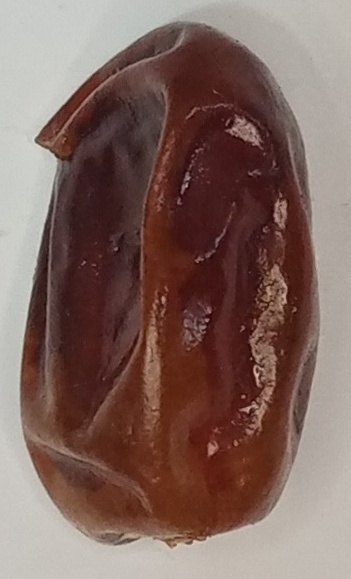
Variety: aseel
Size: large
Grade: grade-1